Sam Davis (producer)

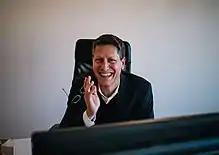

Sam Davis (born 1964 in New York City, New York) is a German-American film producer. He is the founder of Germany-based production company Rowboat Film- und Fernsehproduktion, and lives and works in Cologne.